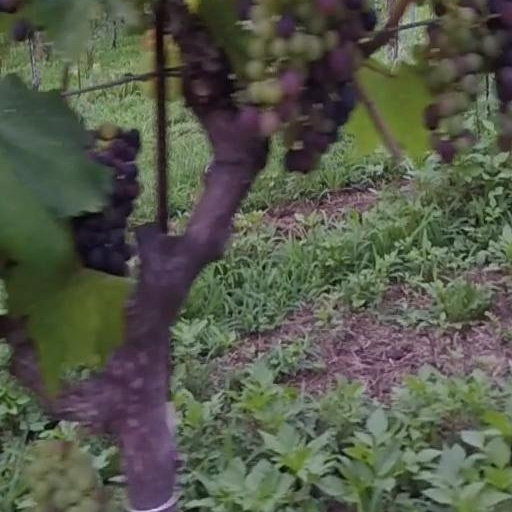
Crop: grape